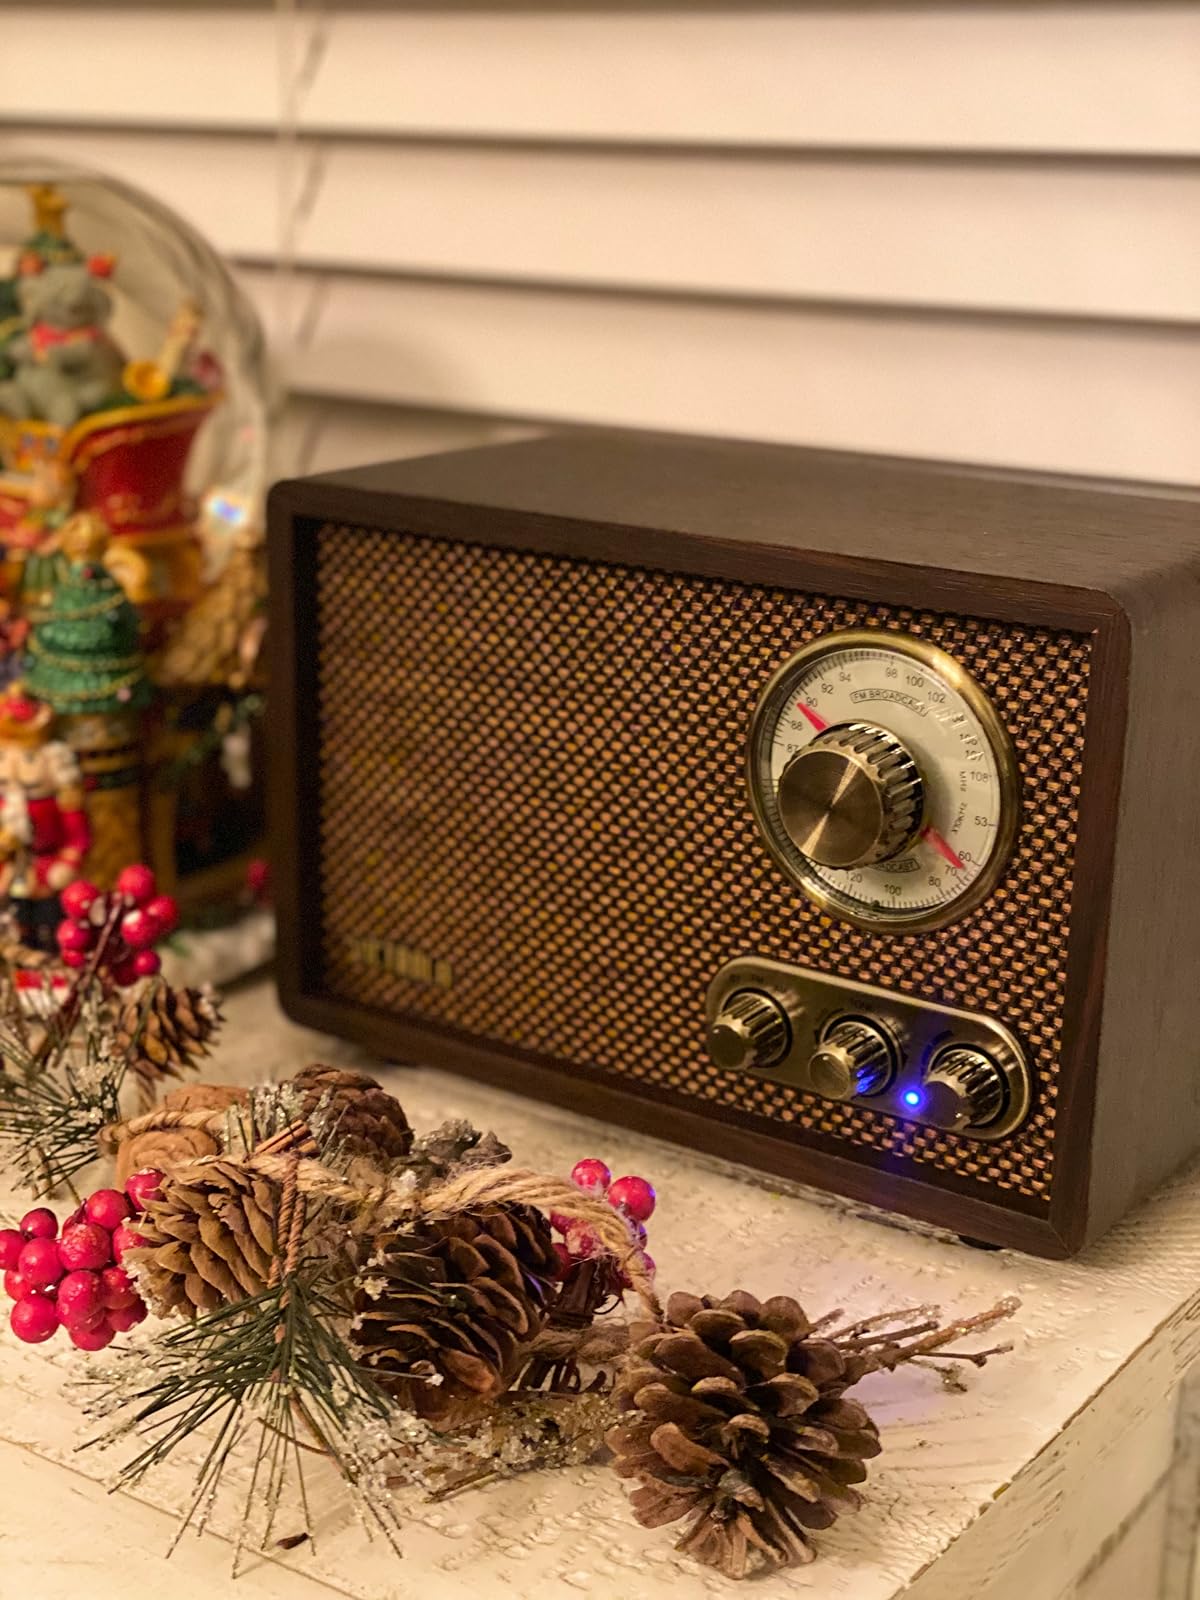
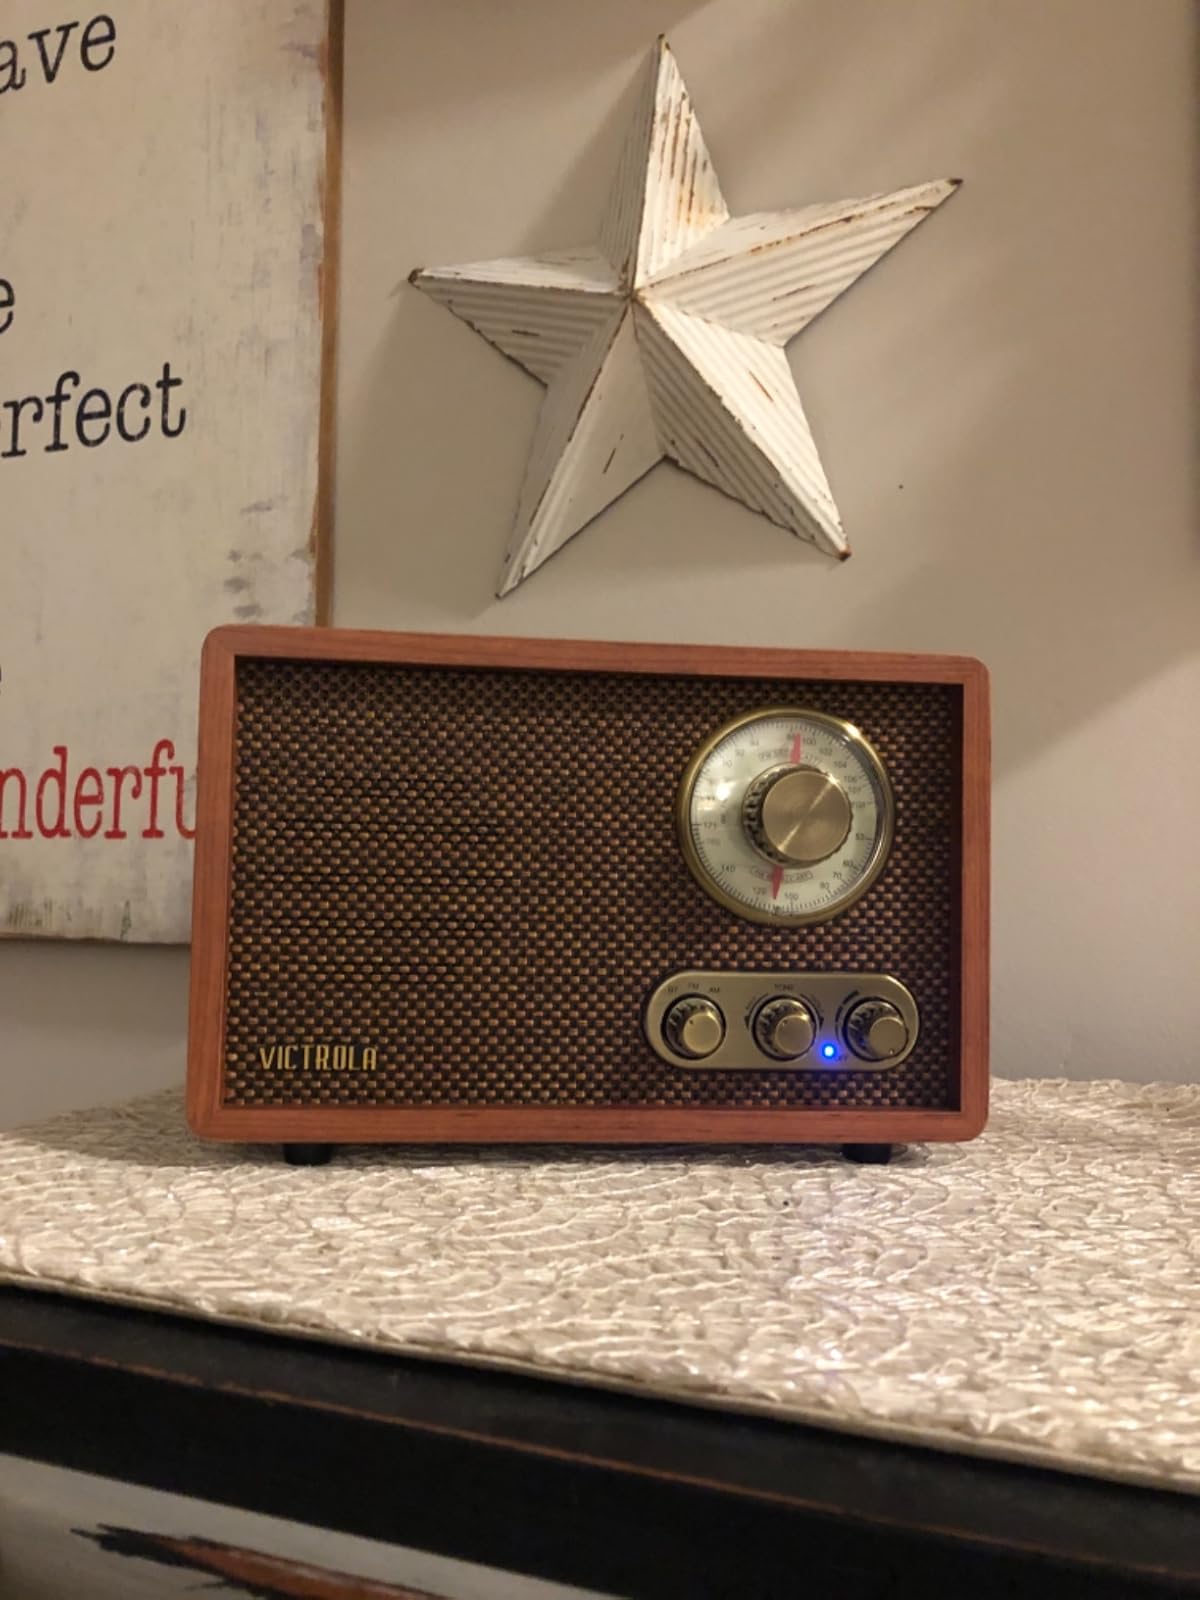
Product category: radio
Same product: no